Pantheon, Rome

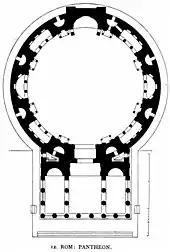
Floor plan of the Pantheon from Georg Dehio/Gustav von Bezold: "Kirchliche Baukunst des Abendlandes". Stuttgart: Verlag der Cotta'schen Buchhandlung 1887–1901.

In the aftermath of the Battle of Actium (31 BC), Marcus Vipsanius Agrippa started an impressive building program. The Pantheon was a part of the complex created by him on his own property in the Campus Martius in 29–19 BC, which included three buildings aligned from south to north: the Baths of Agrippa, the Basilica of Neptune, and the Pantheon. It seems likely that the Pantheon and the Basilica of Neptune were Agrippa's "sacra privata", not "aedes publicae" (public temples). The former would help explain how the building could have so easily lost its original name and purpose (Ziolkowski contends that it was originally the Temple of Mars in Campo) in such a relatively short period of time.